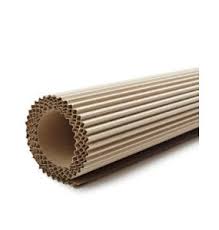
Waste category: cardboard